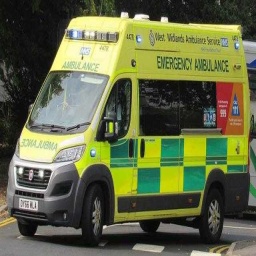
Label: ambulance